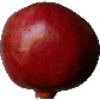
Label: Pomegranate 1